Rùm

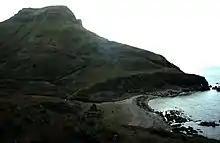
A shepherd's bothy, in a remote part of Rùm

The introduction of the potato as a food crop, in the 18th century, led to a rapid expansion of demand for arable land, which the populace also planted with barley. The increased health and fecundity this brought, and the lack of further wars, led to a population expansion; by 1801 there were nine hamlets on the island.